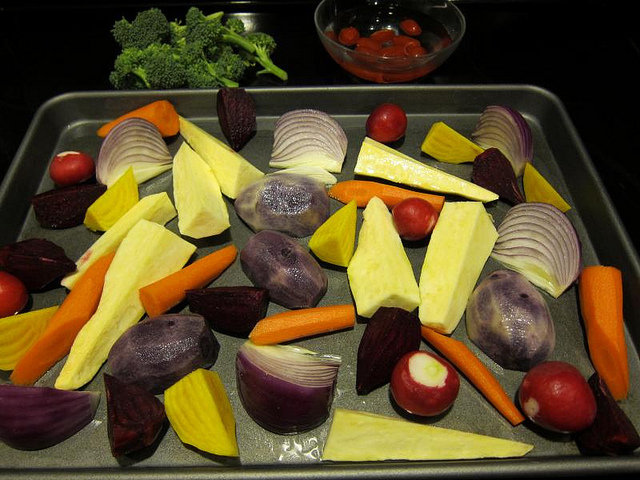
user: Given an image and a question. Answer the question in a short answer. Question: Are these fruits or veggies? Short Answer:
assistant: fruit